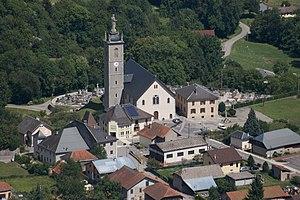
Chef-Lieu de Mercury vu du Fort de Tamié
Mercury est une commune française située dans le département de la Savoie en région Auvergne-Rhône-Alpes, à proximité d'Albertville.